Sir Joseph Verdin, 1st Baronet

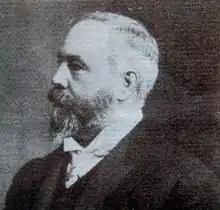

Sir Joseph Verdin, 1st Baronet, (4 January 1838 – 28 December 1920) was a British salt industrialist, philanthropist and the Justice of the Peace, Deputy Lieutenant and County Alderman for the County of Cheshire. He was elevated to the Baronetage on 24 July 1896 and knighted in 1897. He later became Justice of the Peace for Herefordshire and High Sheriff in 1903.